Wiesbaden City Palace

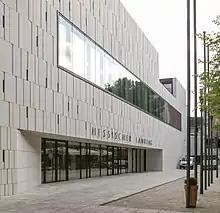
Exterior of the new Hessian Landtag plenary chamber, 2008

A riding hall had adjoined the inner courtyard of the original palace. This was demolished in 1959 and replaced from 1960 to 1962 with a new building that served the function of a parliamentary chamber. The room was hexagonal, had no windows and was fitted with wood paneling on the interior walls. The dominant element was the Lion of Hesse made of limestone at the front. Lacking natural light, the room quickly became inadequate for the growing number of MPs and in particular the approximately 50,000 annual visitors. Outwardly, it was also an oddity in the historic old town. It was torn down in 2004 to make way for new construction.